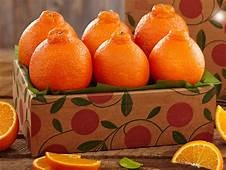
Label: mandarine